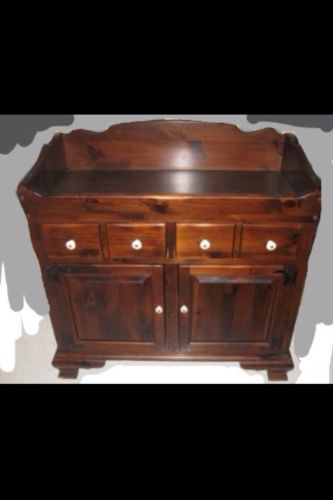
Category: cabinet